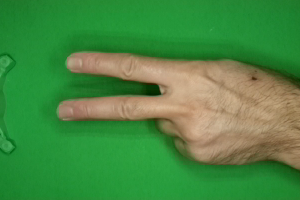
Label: scissors